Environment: real
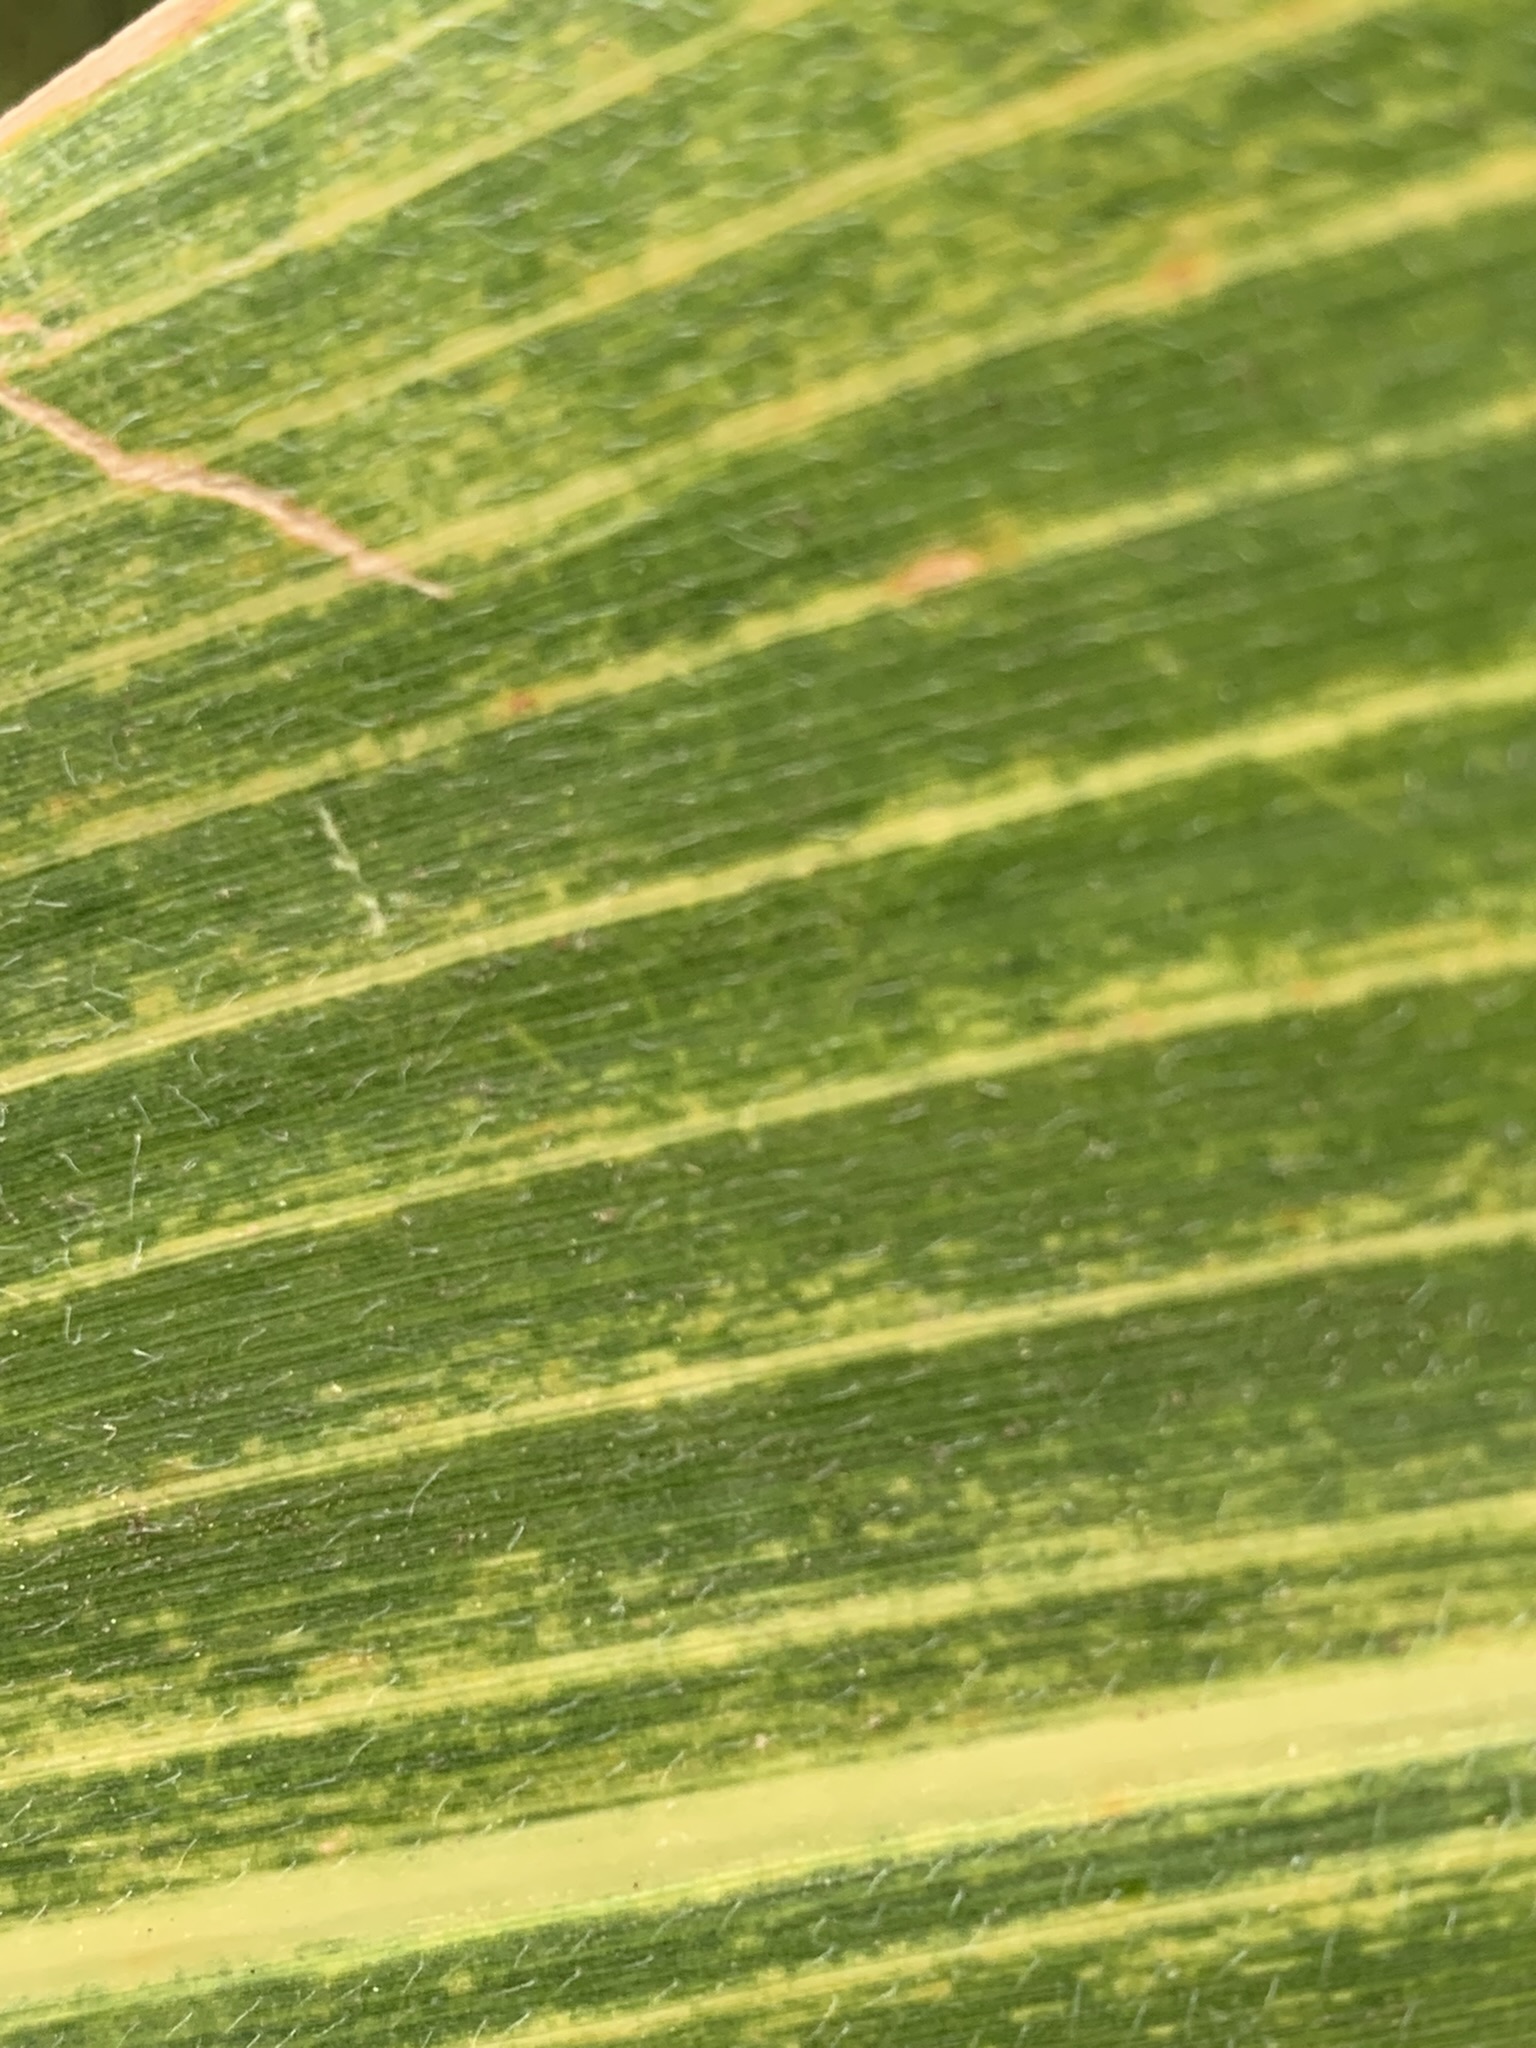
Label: lethal_necrosis